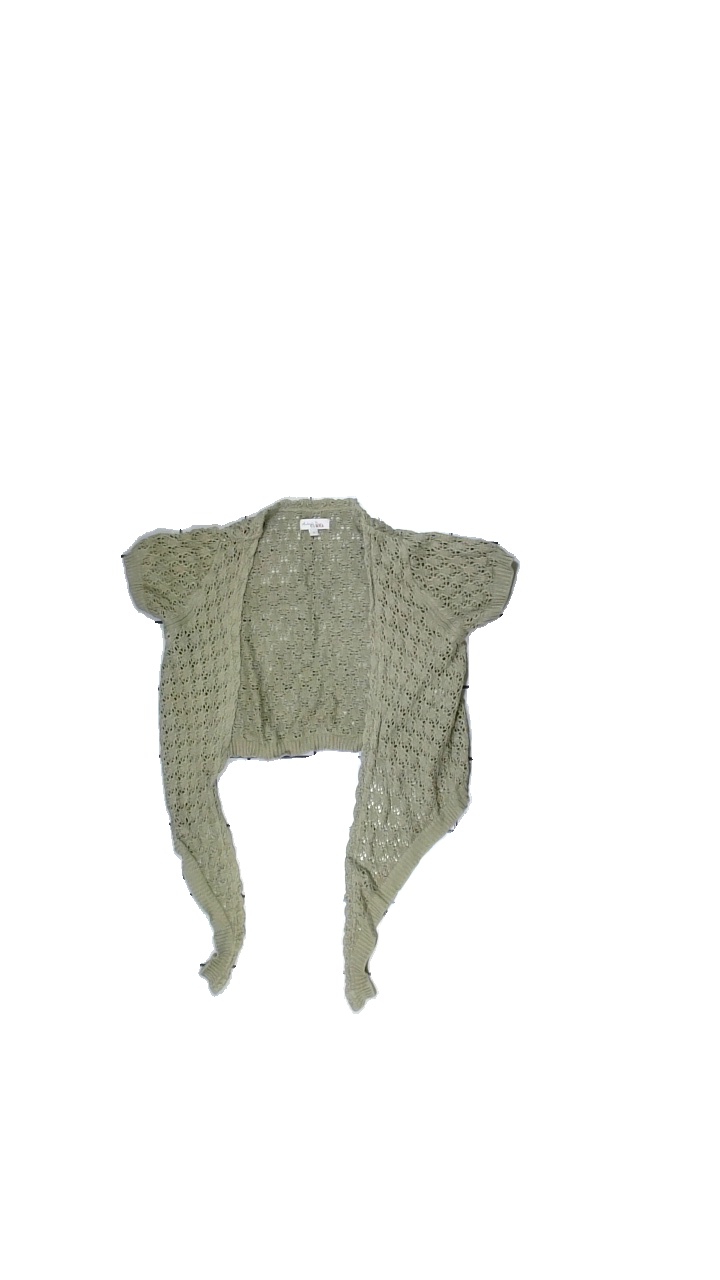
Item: Cardigan (Ladies)
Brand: Clara
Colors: Green
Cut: Cropped
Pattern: Other
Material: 66% acryl 34% cotton
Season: All
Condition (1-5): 3
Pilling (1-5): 4
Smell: Minor
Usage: Export
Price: <50